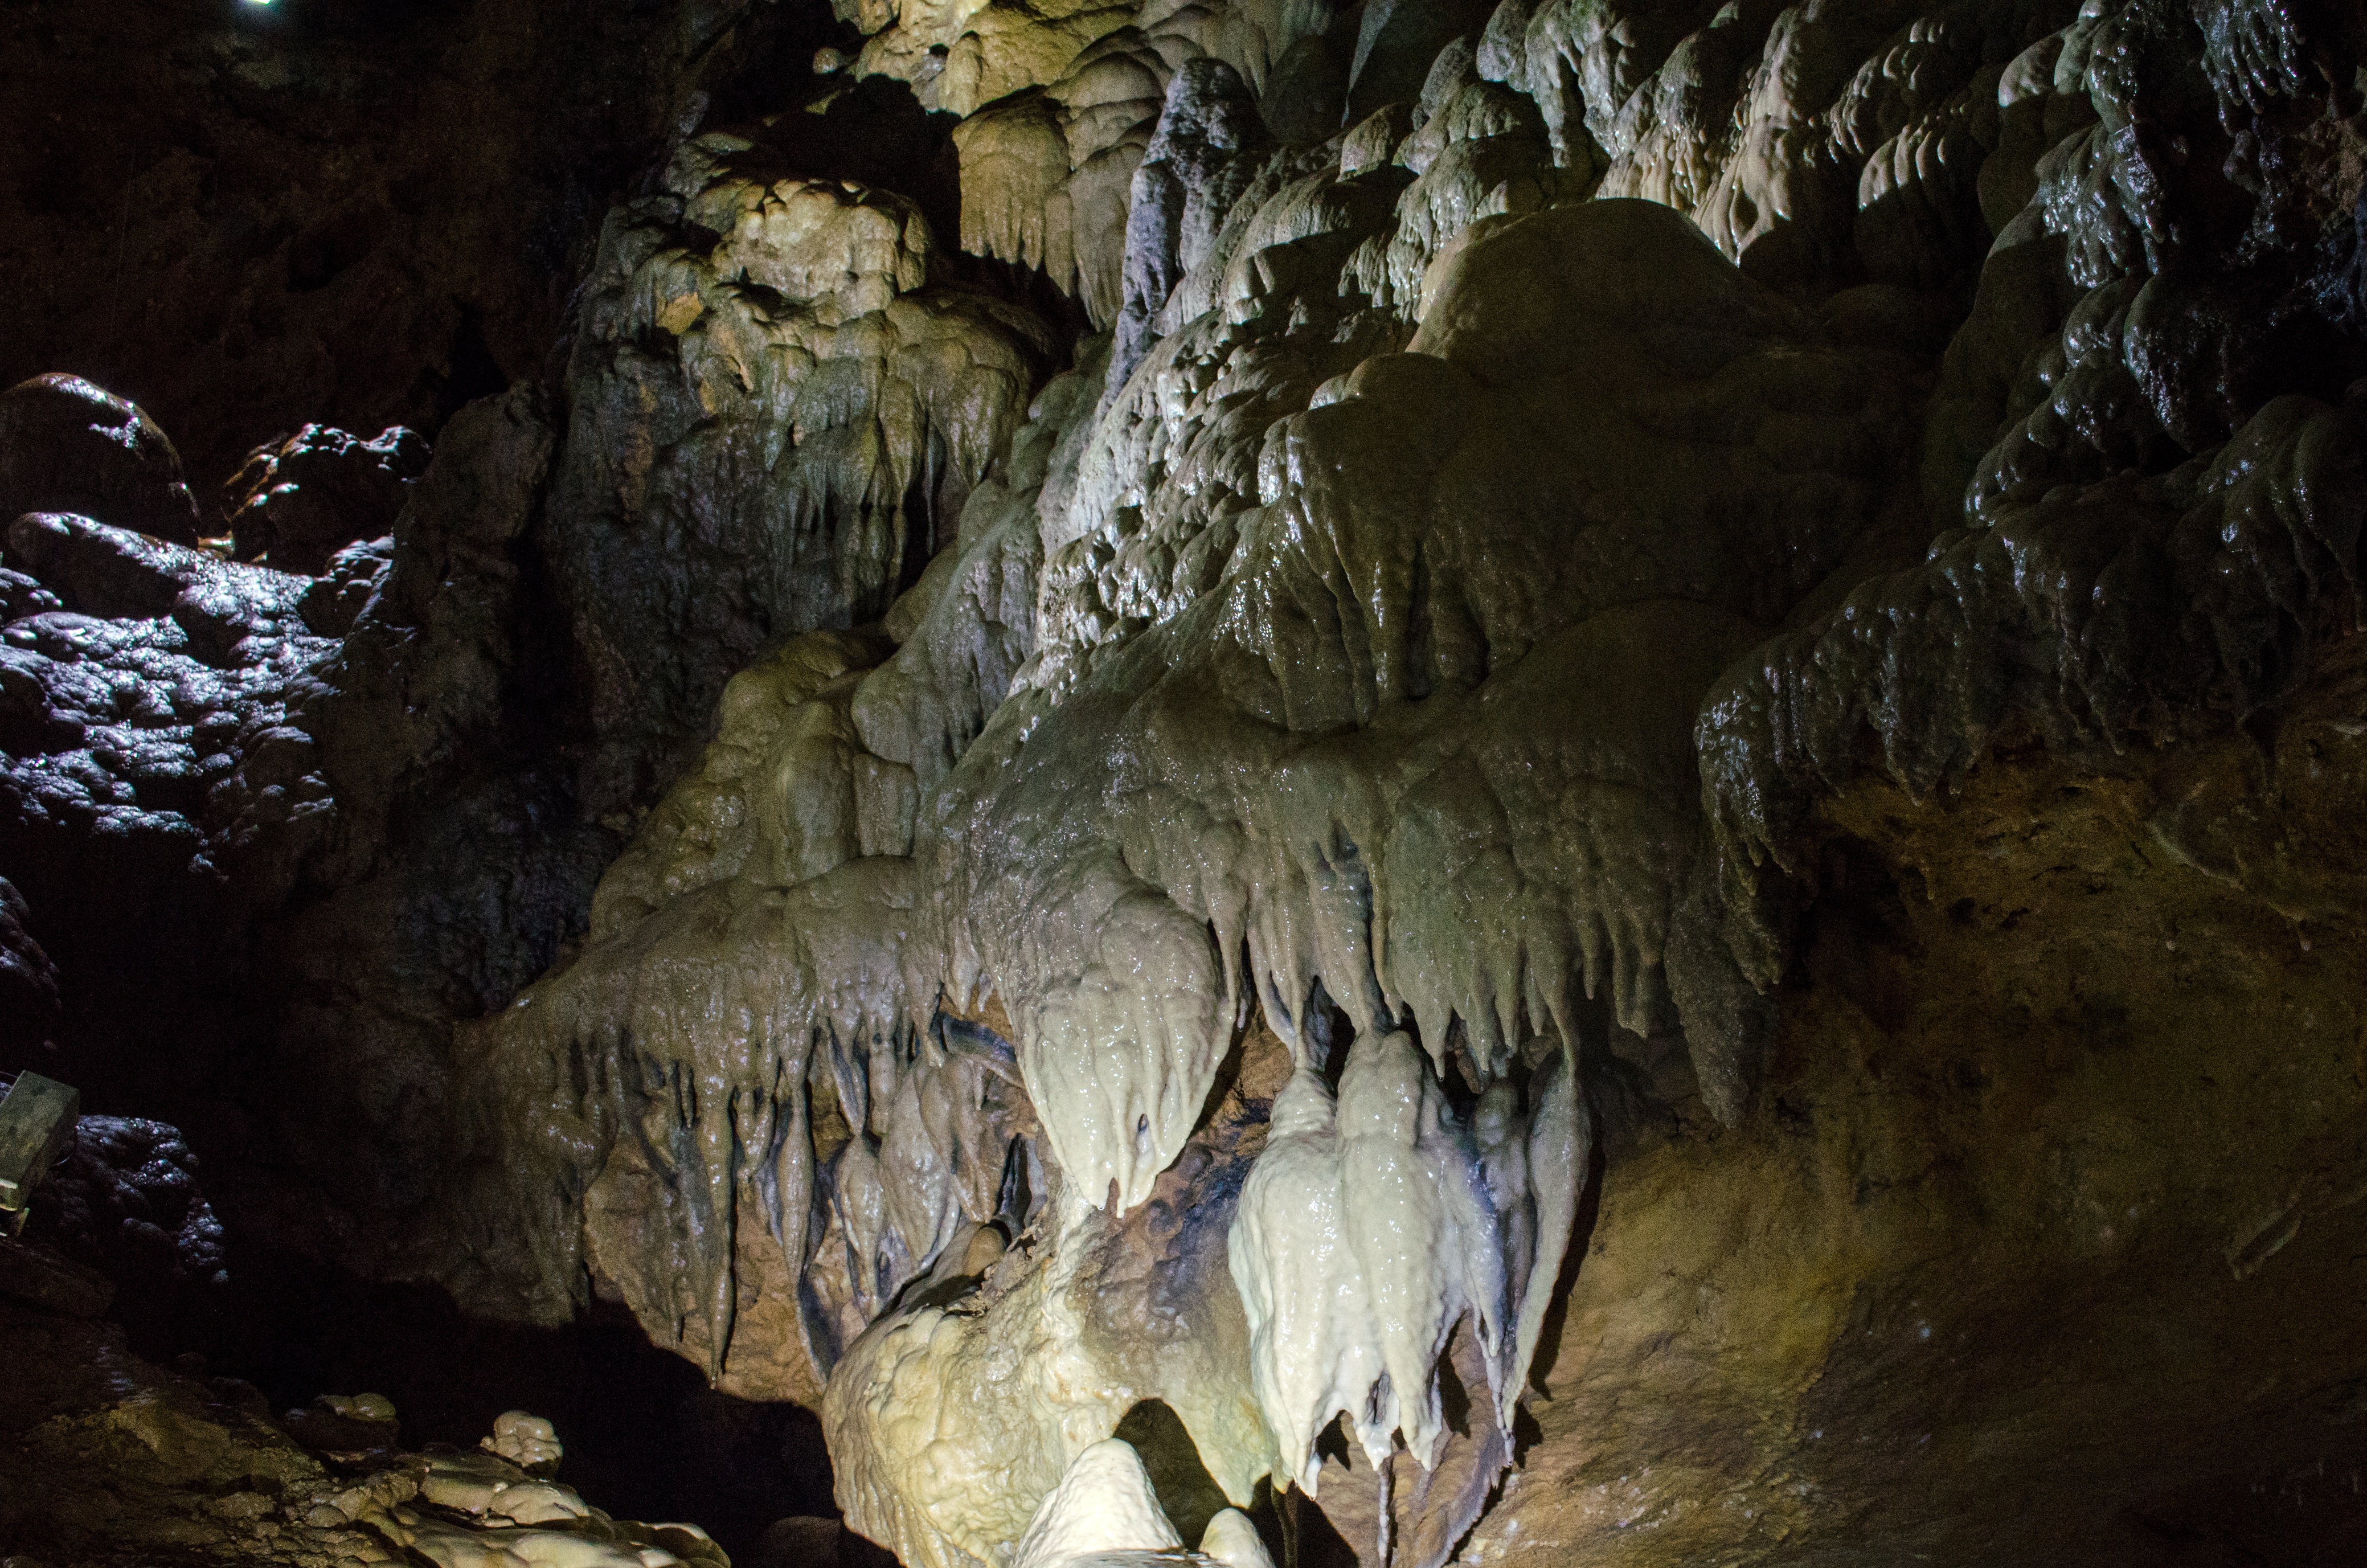
rock, stone, mystical, formation, cave, unreal, calcite, caving, stalagmite, stalactite, landform, stalactite cave, stalactites, franconian switzerland, sophie cave, geographical feature, pit cave, speleothem